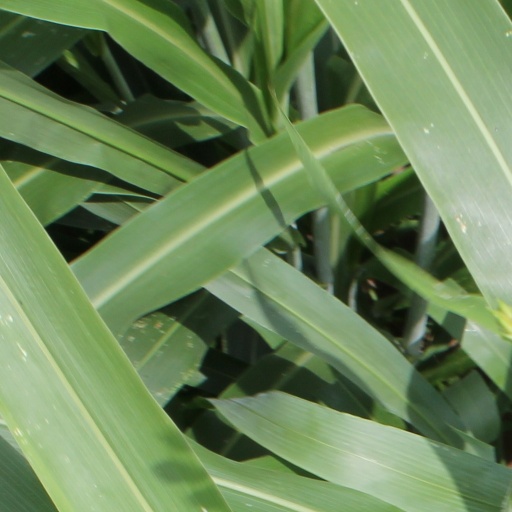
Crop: sorghum